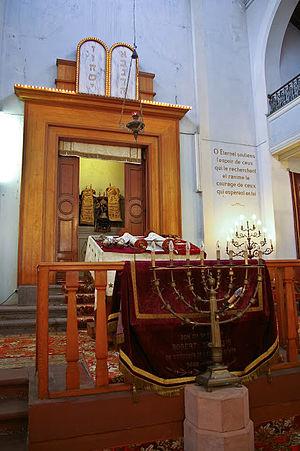
Arche Sainte et Teva de la Synagogue de Guebwiller This building is indexed in the Base Mérimée, a database of architectural heritage maintained by the French Ministry of Culture,
La synagogue de Guebwiller est située à Guebwiller en France.
Ce tableau présente la liste de tous les monuments historiques de Guebwiller, classés ou inscrits.